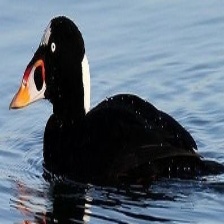
Species: SURF SCOTER
Scientific name: MELANITTA PERSPICILLATA
ImageNet parent category: drake